List of birds of Tasmania

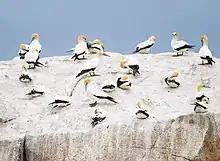
Australasian gannet (Morus serrator), Cheverton Rock, Tasmania, Australia

The sulids comprise the gannets and boobies. Both groups are medium-large coastal seabirds that plunge-dive for fish.